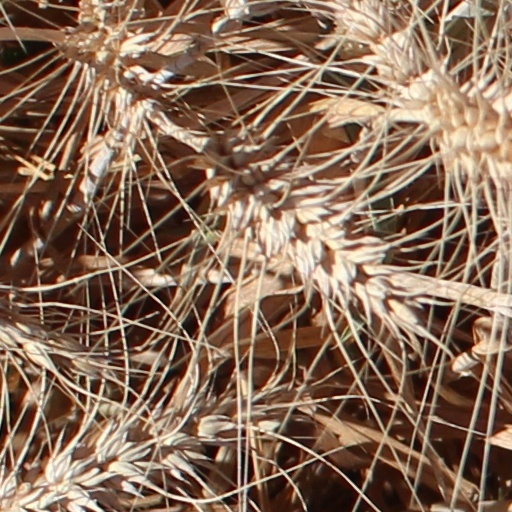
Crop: wheat